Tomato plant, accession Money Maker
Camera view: tilt-top (135 deg); turntable rotation: 150 degrees
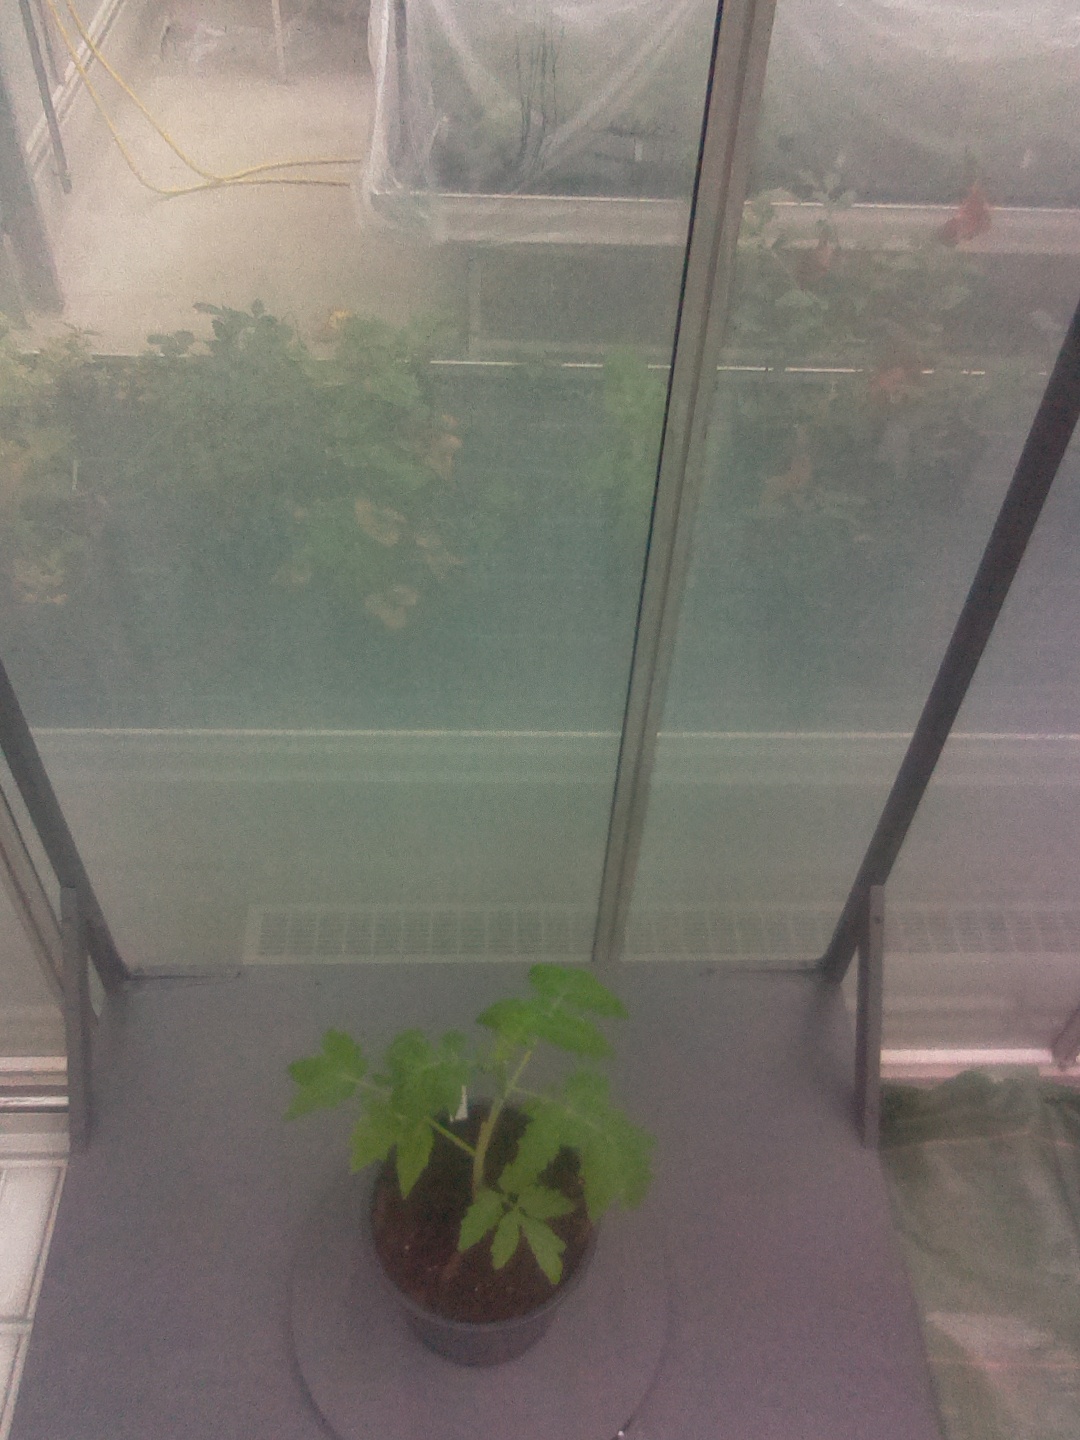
BBCH growth stage 13: 6 of true leaves visible